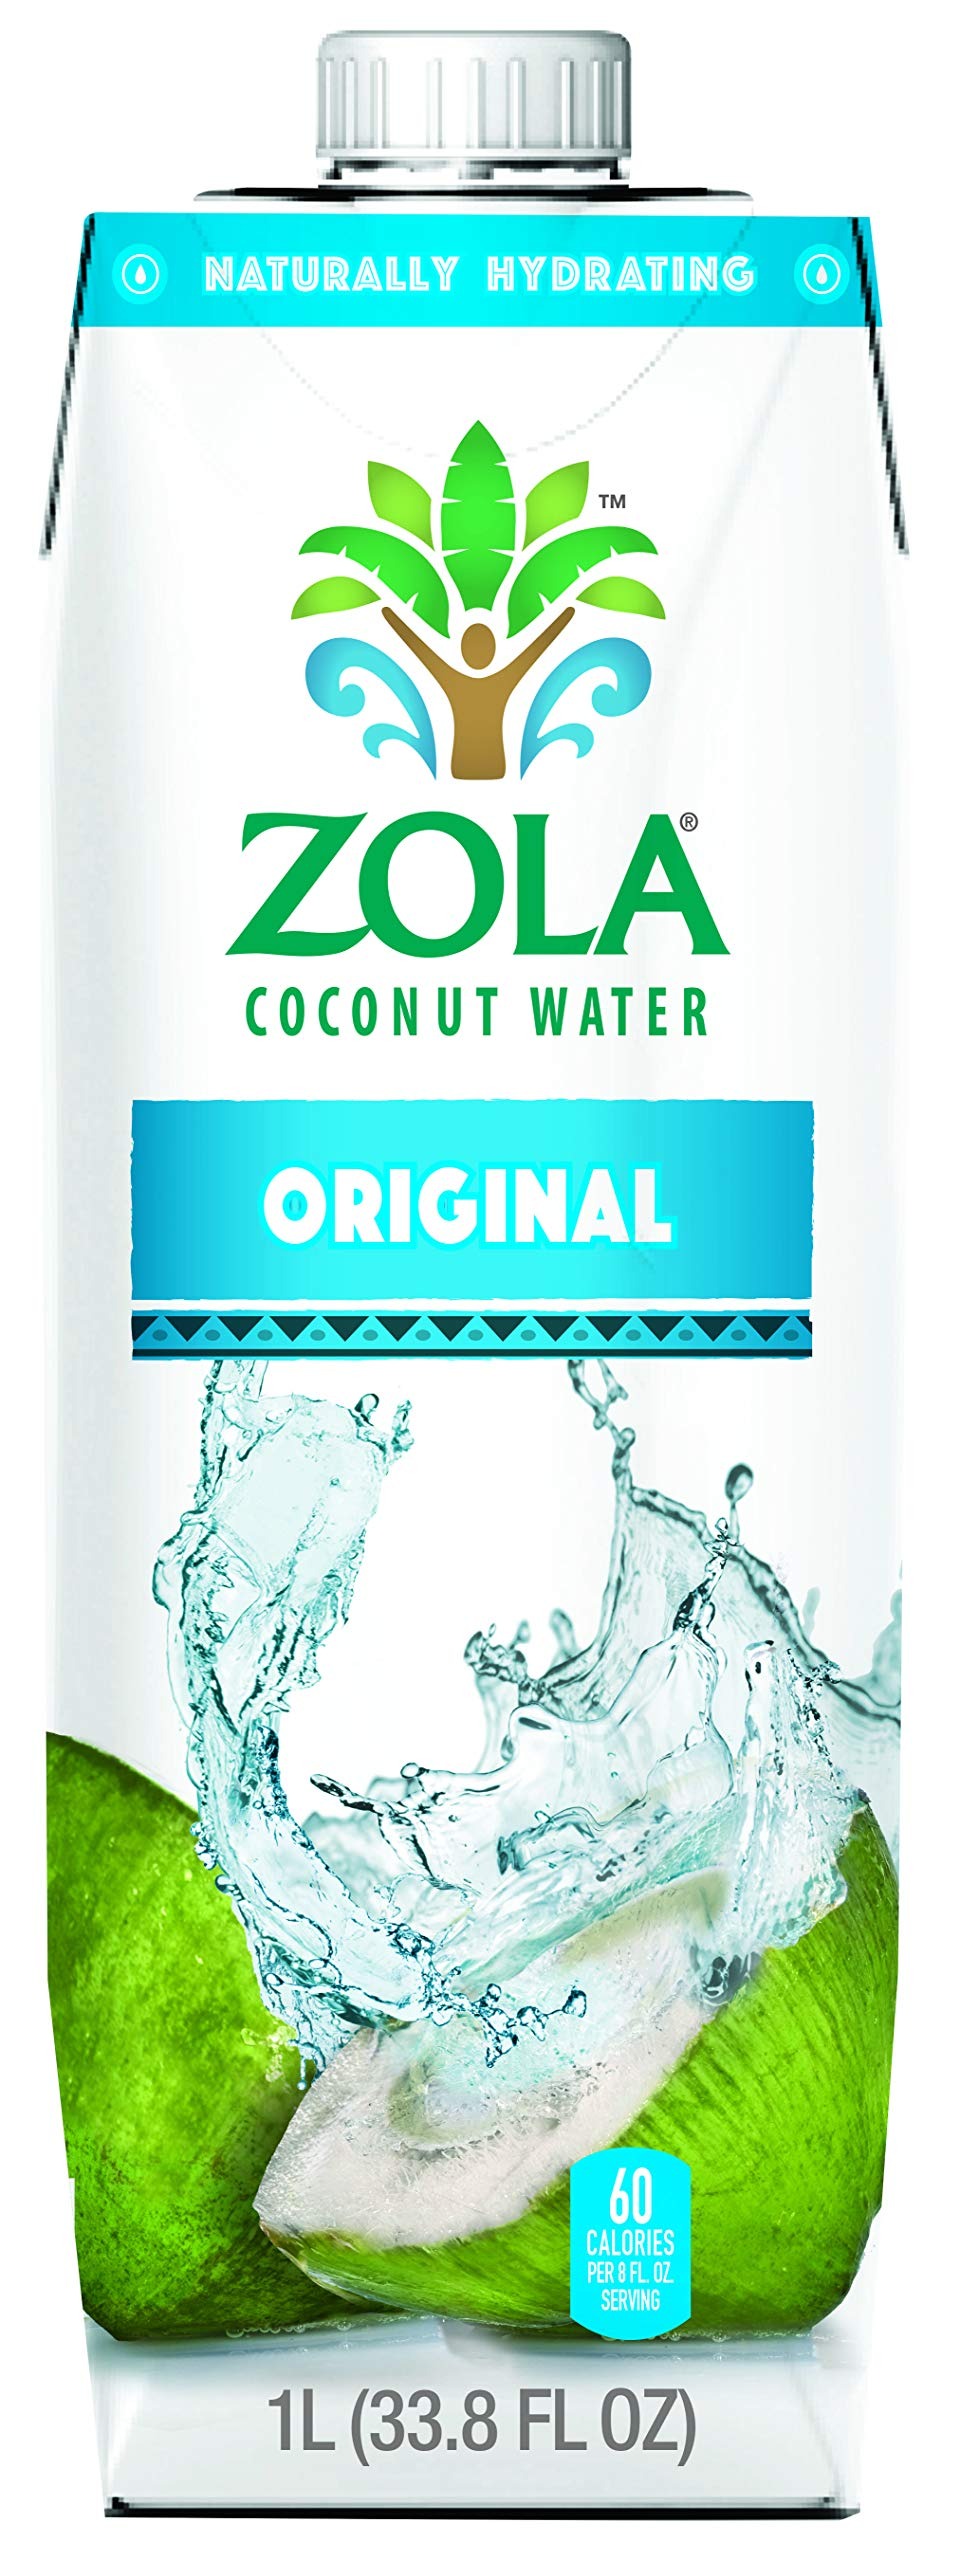
Item Name: Zola Fruits of the World Coconut Water, 33.8 Fluid Ounce -- 12 per case.
Value: 405.6
Unit: Fl Oz

Price: 90.73